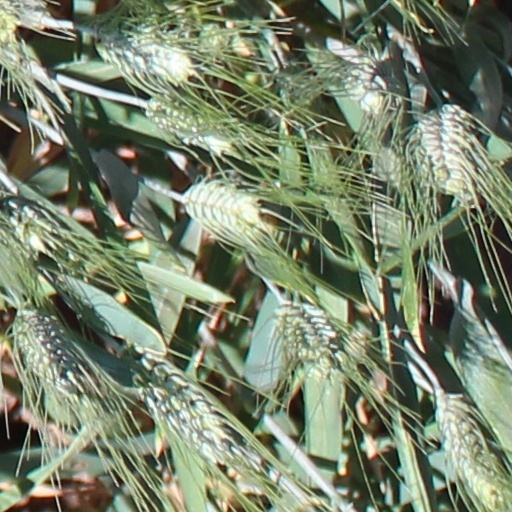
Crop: wheat